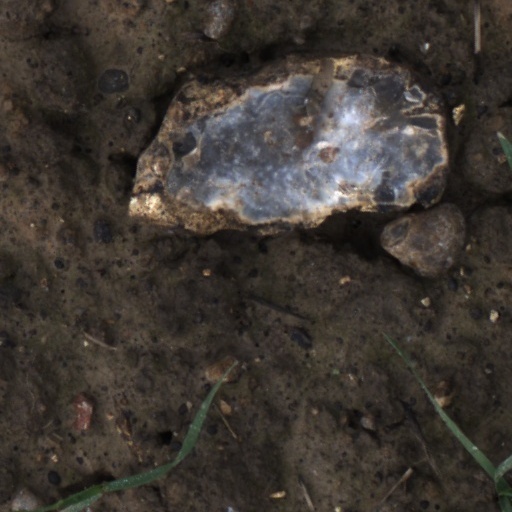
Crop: wheat